The Temptress (1926 film)

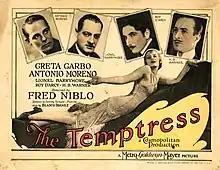
Film poster

The Temptress is a 1926 American silent romantic drama film directed by Fred Niblo and starring Greta Garbo, Antonio Moreno, Lionel Barrymore, and Roy D'Arcy. It premiered on October 10, 1926. The film melodrama was based on a novel by Vicente Blasco Ibáñez adapted for the screen by Dorothy Farnum.